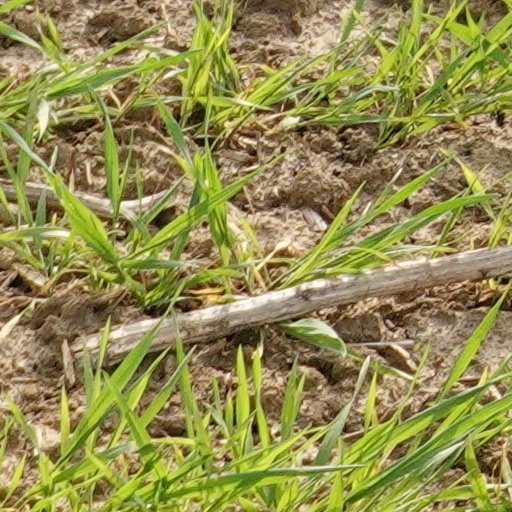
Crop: wheat